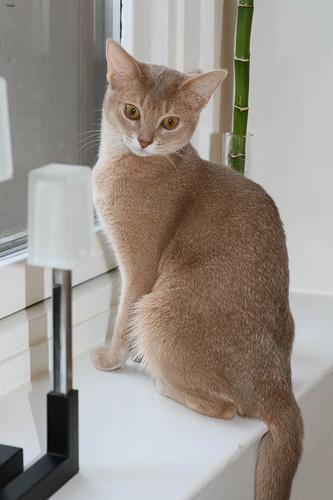
Abyssinian